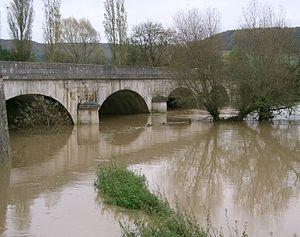
Domrémy-la-Pucelle — ou Domremy-la-Pucelle — est une commune française située dans le département des Vosges en Lorraine. La commune de l'arrondissement de Neufchâteau fait aujourd'hui partie de la région administrative Grand Est.
La Meuse est un fleuve européen de 950 kilomètres de long dont le bassin, relativement étroit, est orienté sud-nord. Elle traverse la France, la Belgique et les Pays-Bas et se jette dans la mer du Nord. Elle prend sa source à 409 mètres d’altitude à Pouilly-en-Bassigny.